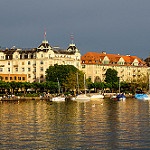
Label: buildings